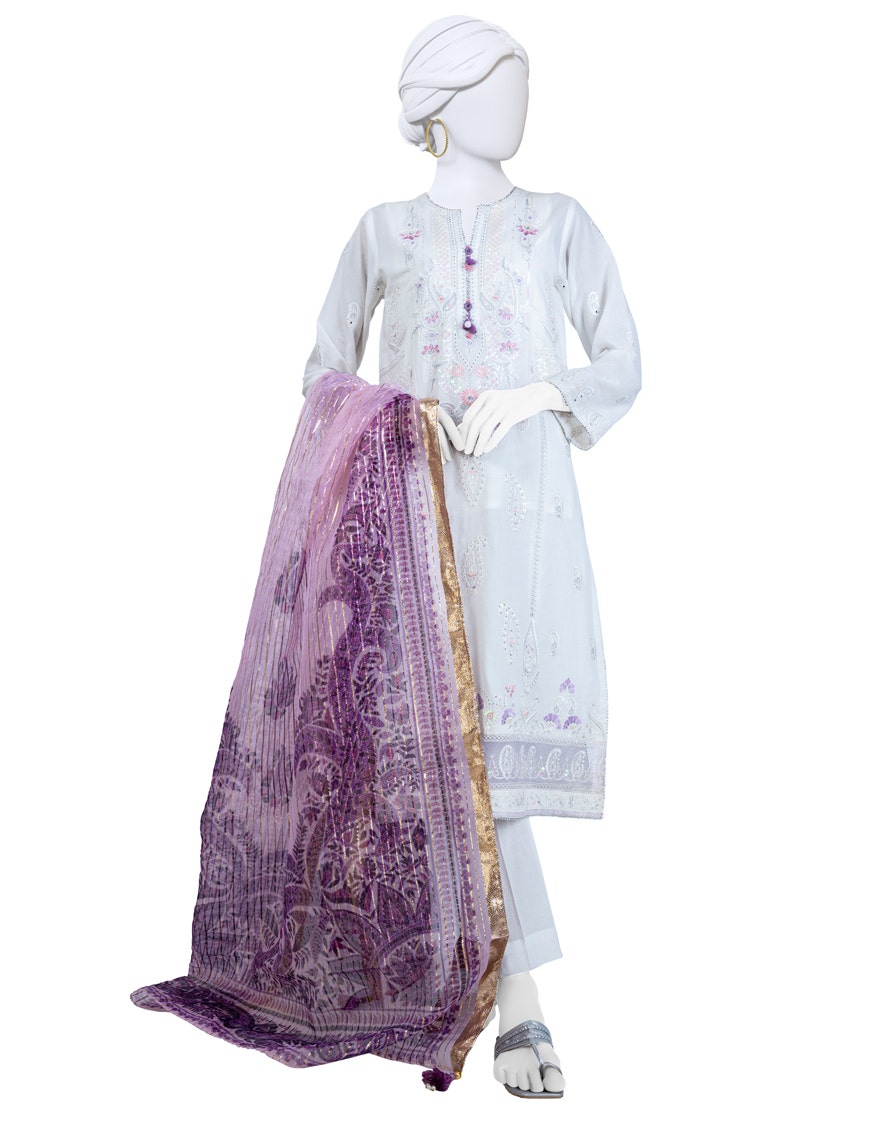
purple embroidered cotton suit